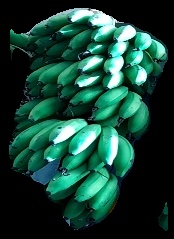
Variety: rasbale
Grade: grade2